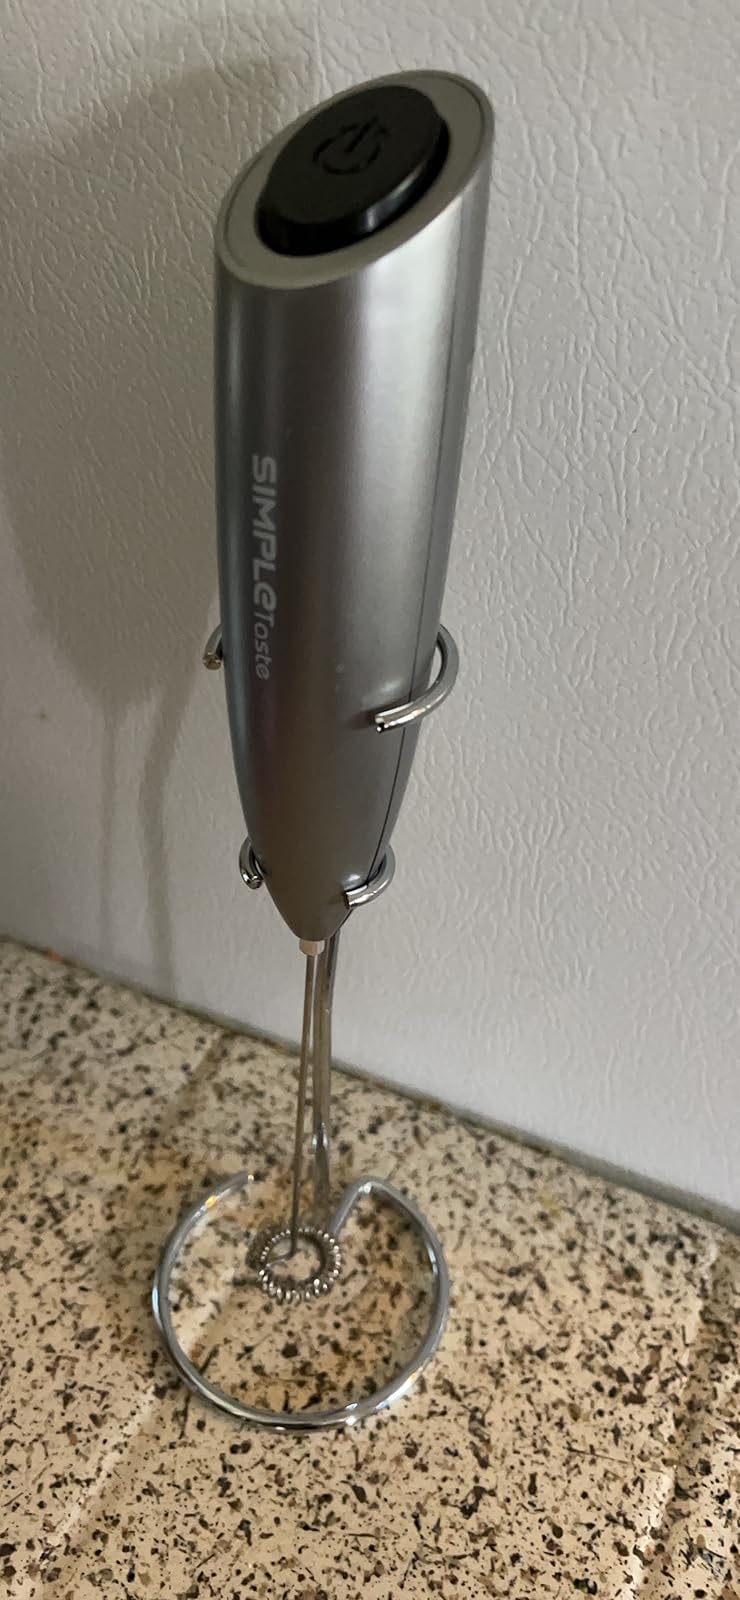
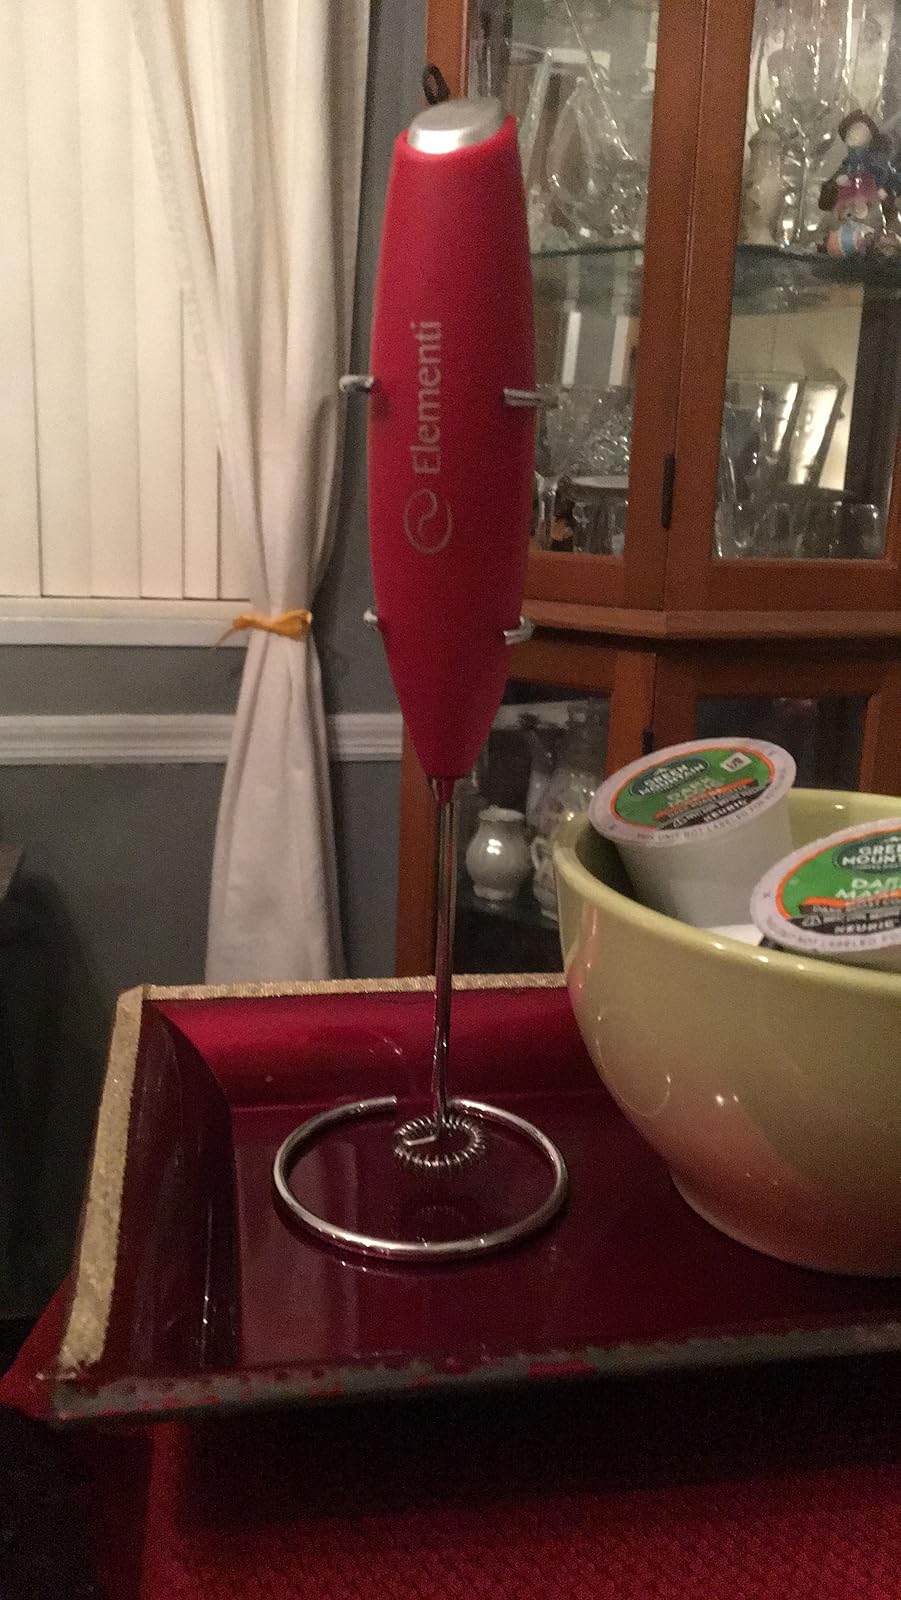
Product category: items_mixer
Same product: no